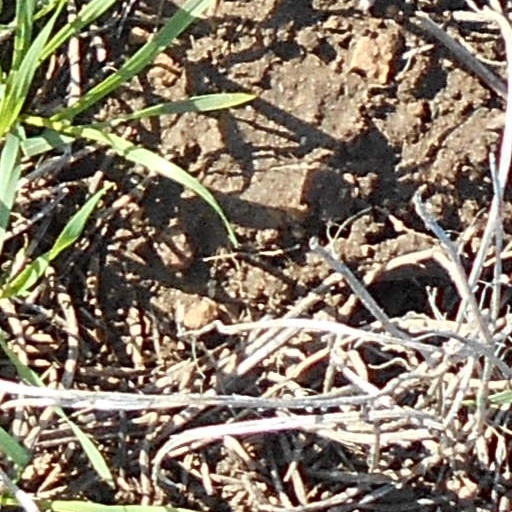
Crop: wheat